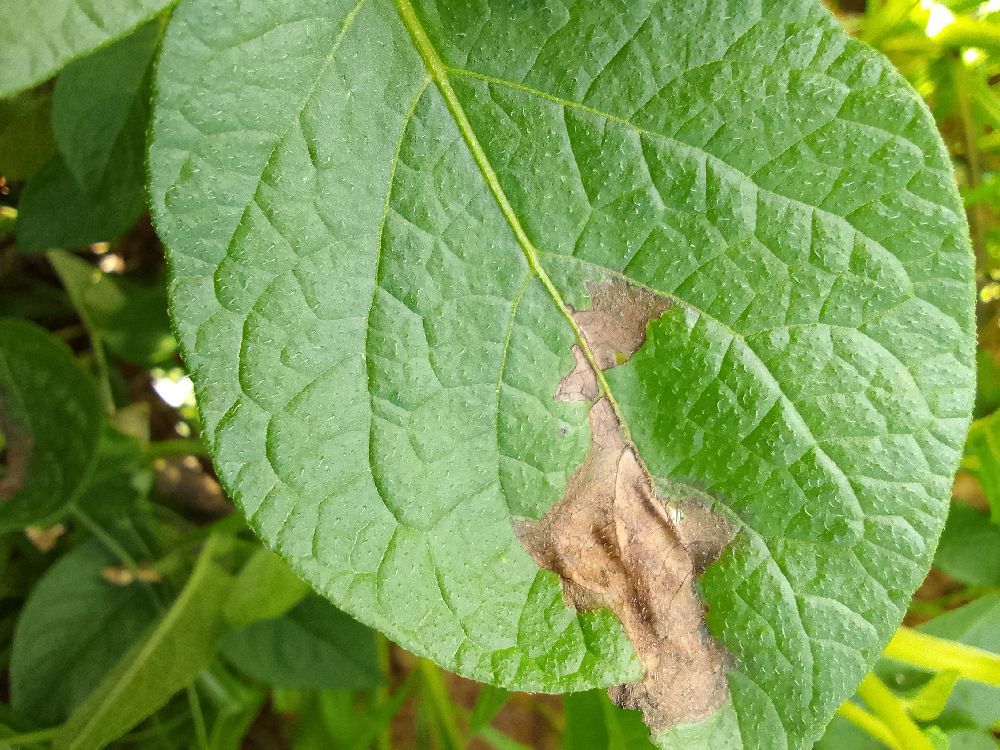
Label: Late blight